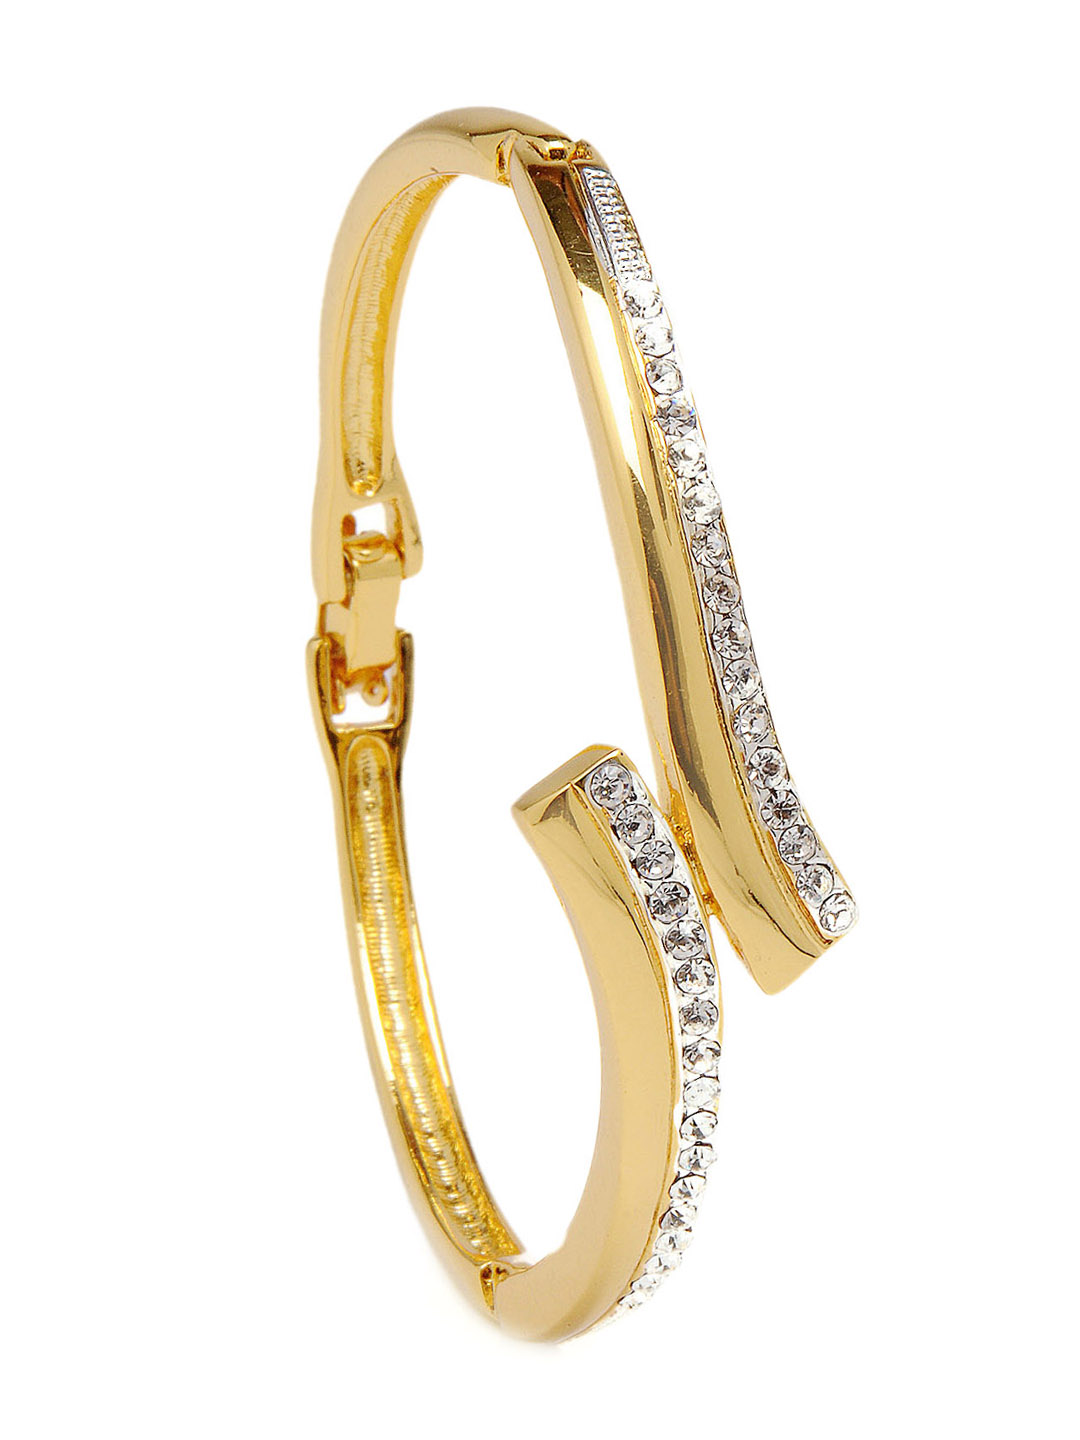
Estelle Women Gold Colour Studded Bracelet
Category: Accessories / Jewellery / Bracelet
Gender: Women
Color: Gold
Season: Winter 2016
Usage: Casual